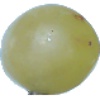
Label: Grape White 1